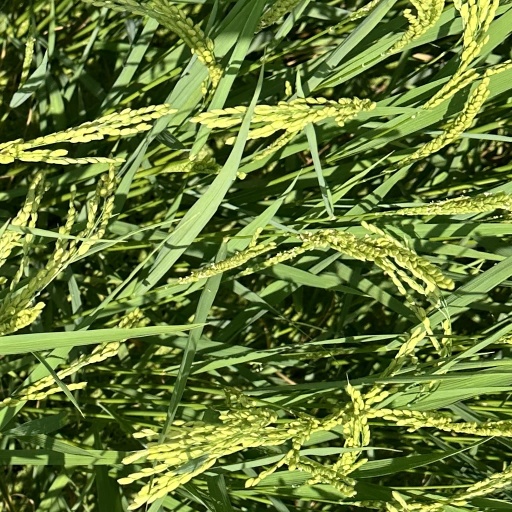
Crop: rice